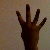
The image shows a hand gesture representing the number 4 in Indian Sign Language.